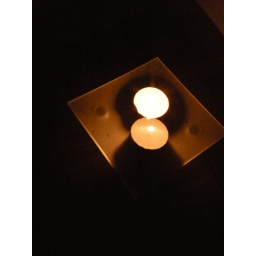
I put candles on the floor in my room to falme my way.